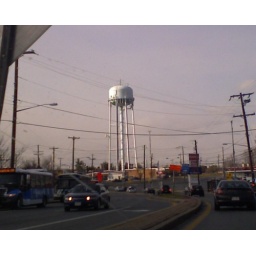
water tower over 711 in silverspring